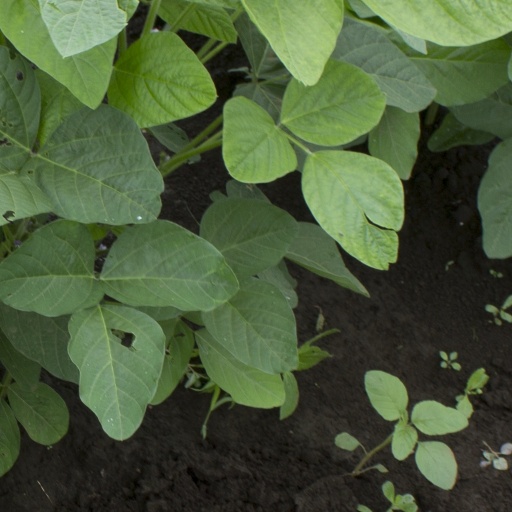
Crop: soybean